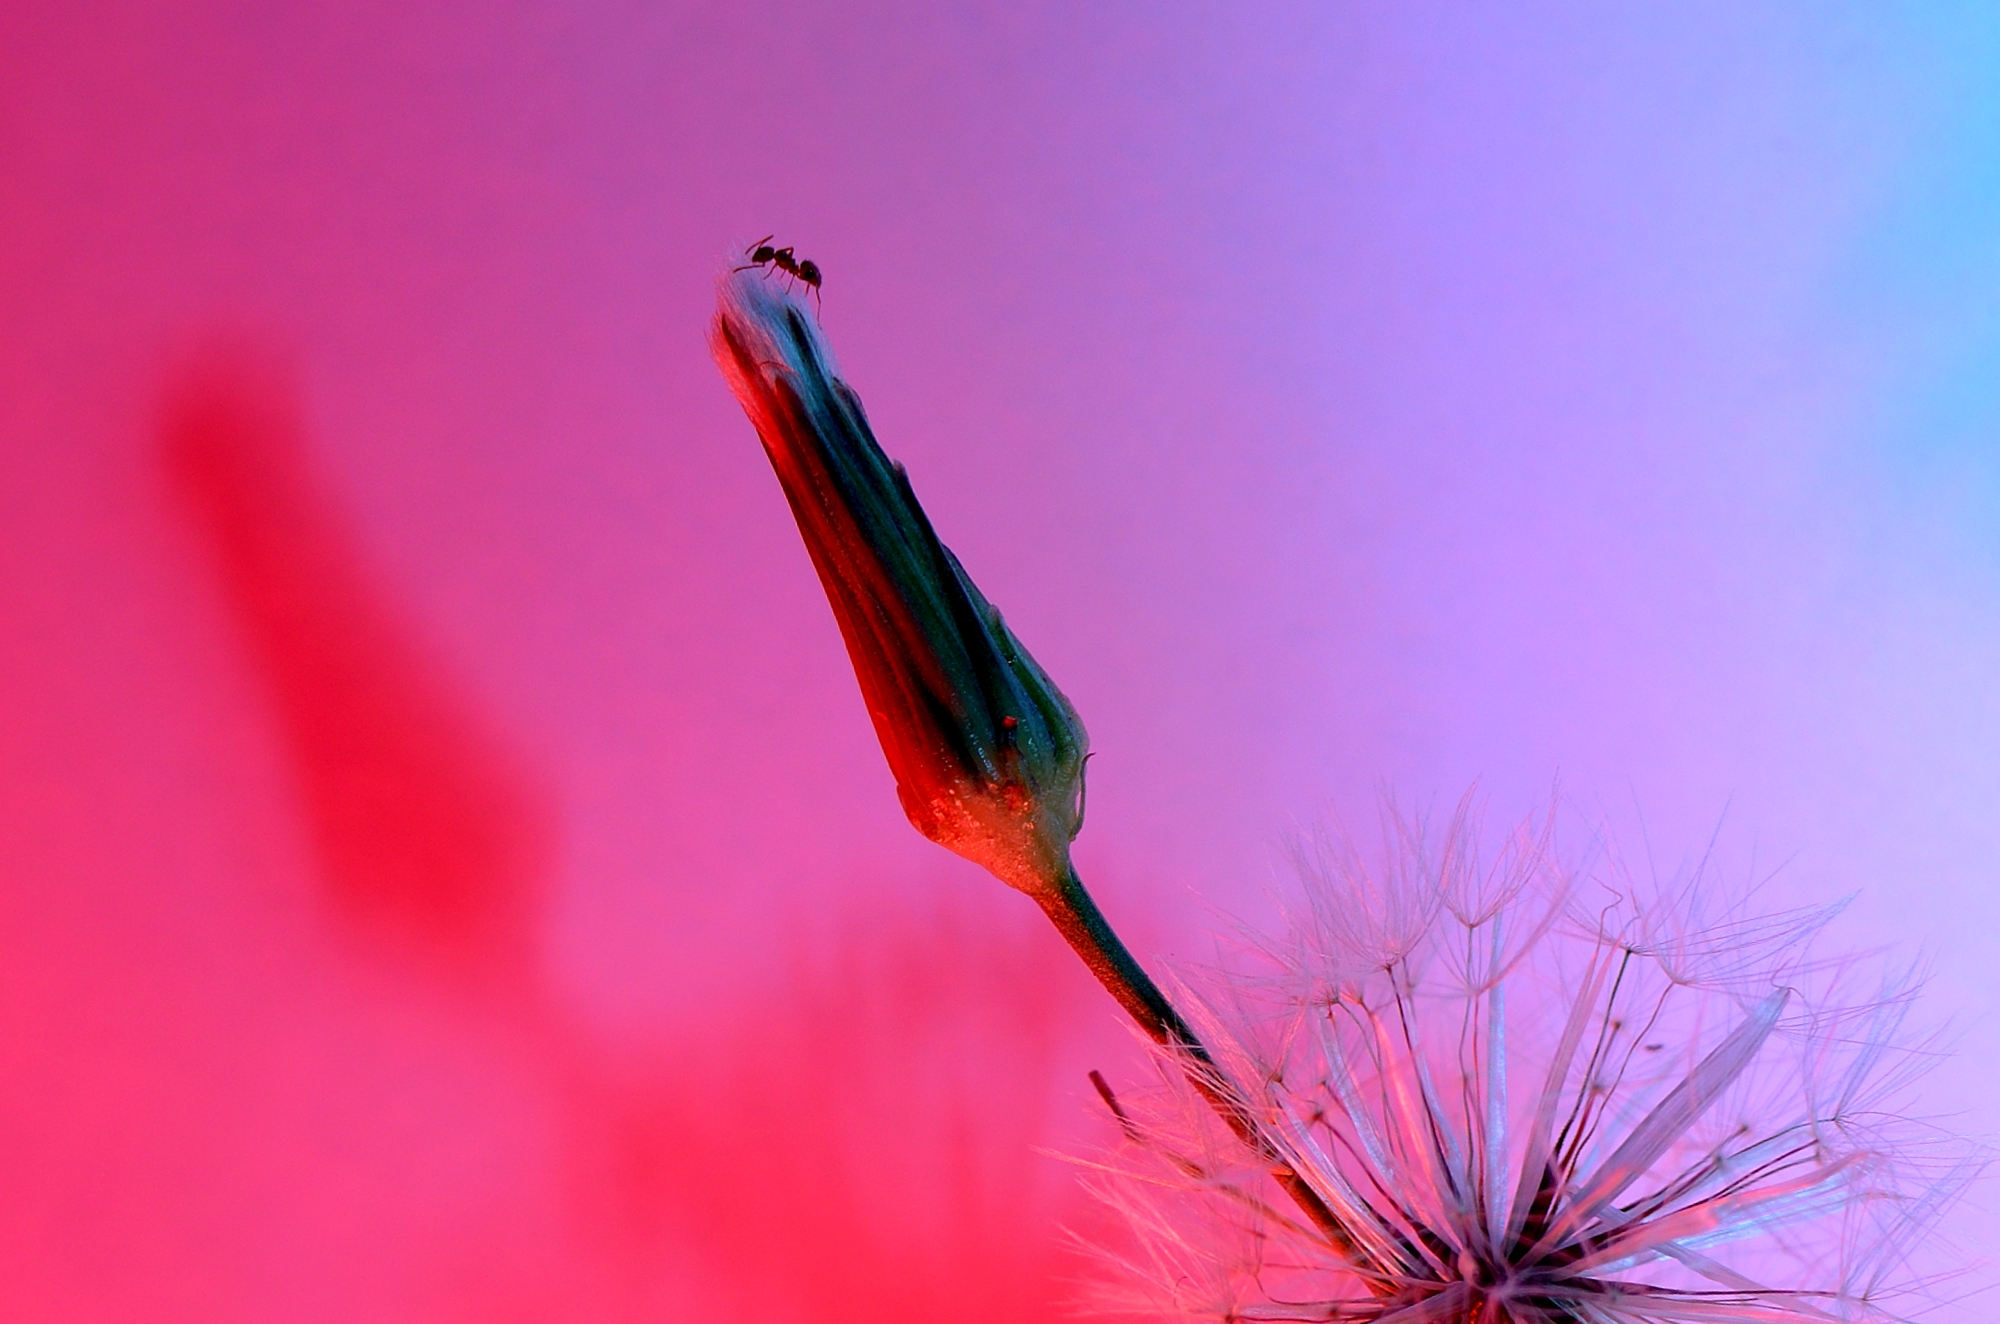
plant, photography, leaf, flower, petal, red, color, blue, pink, close up, azul, rojo, fucsia, hormiga, dientedeleon, yuyo, macro photography, computer wallpaper